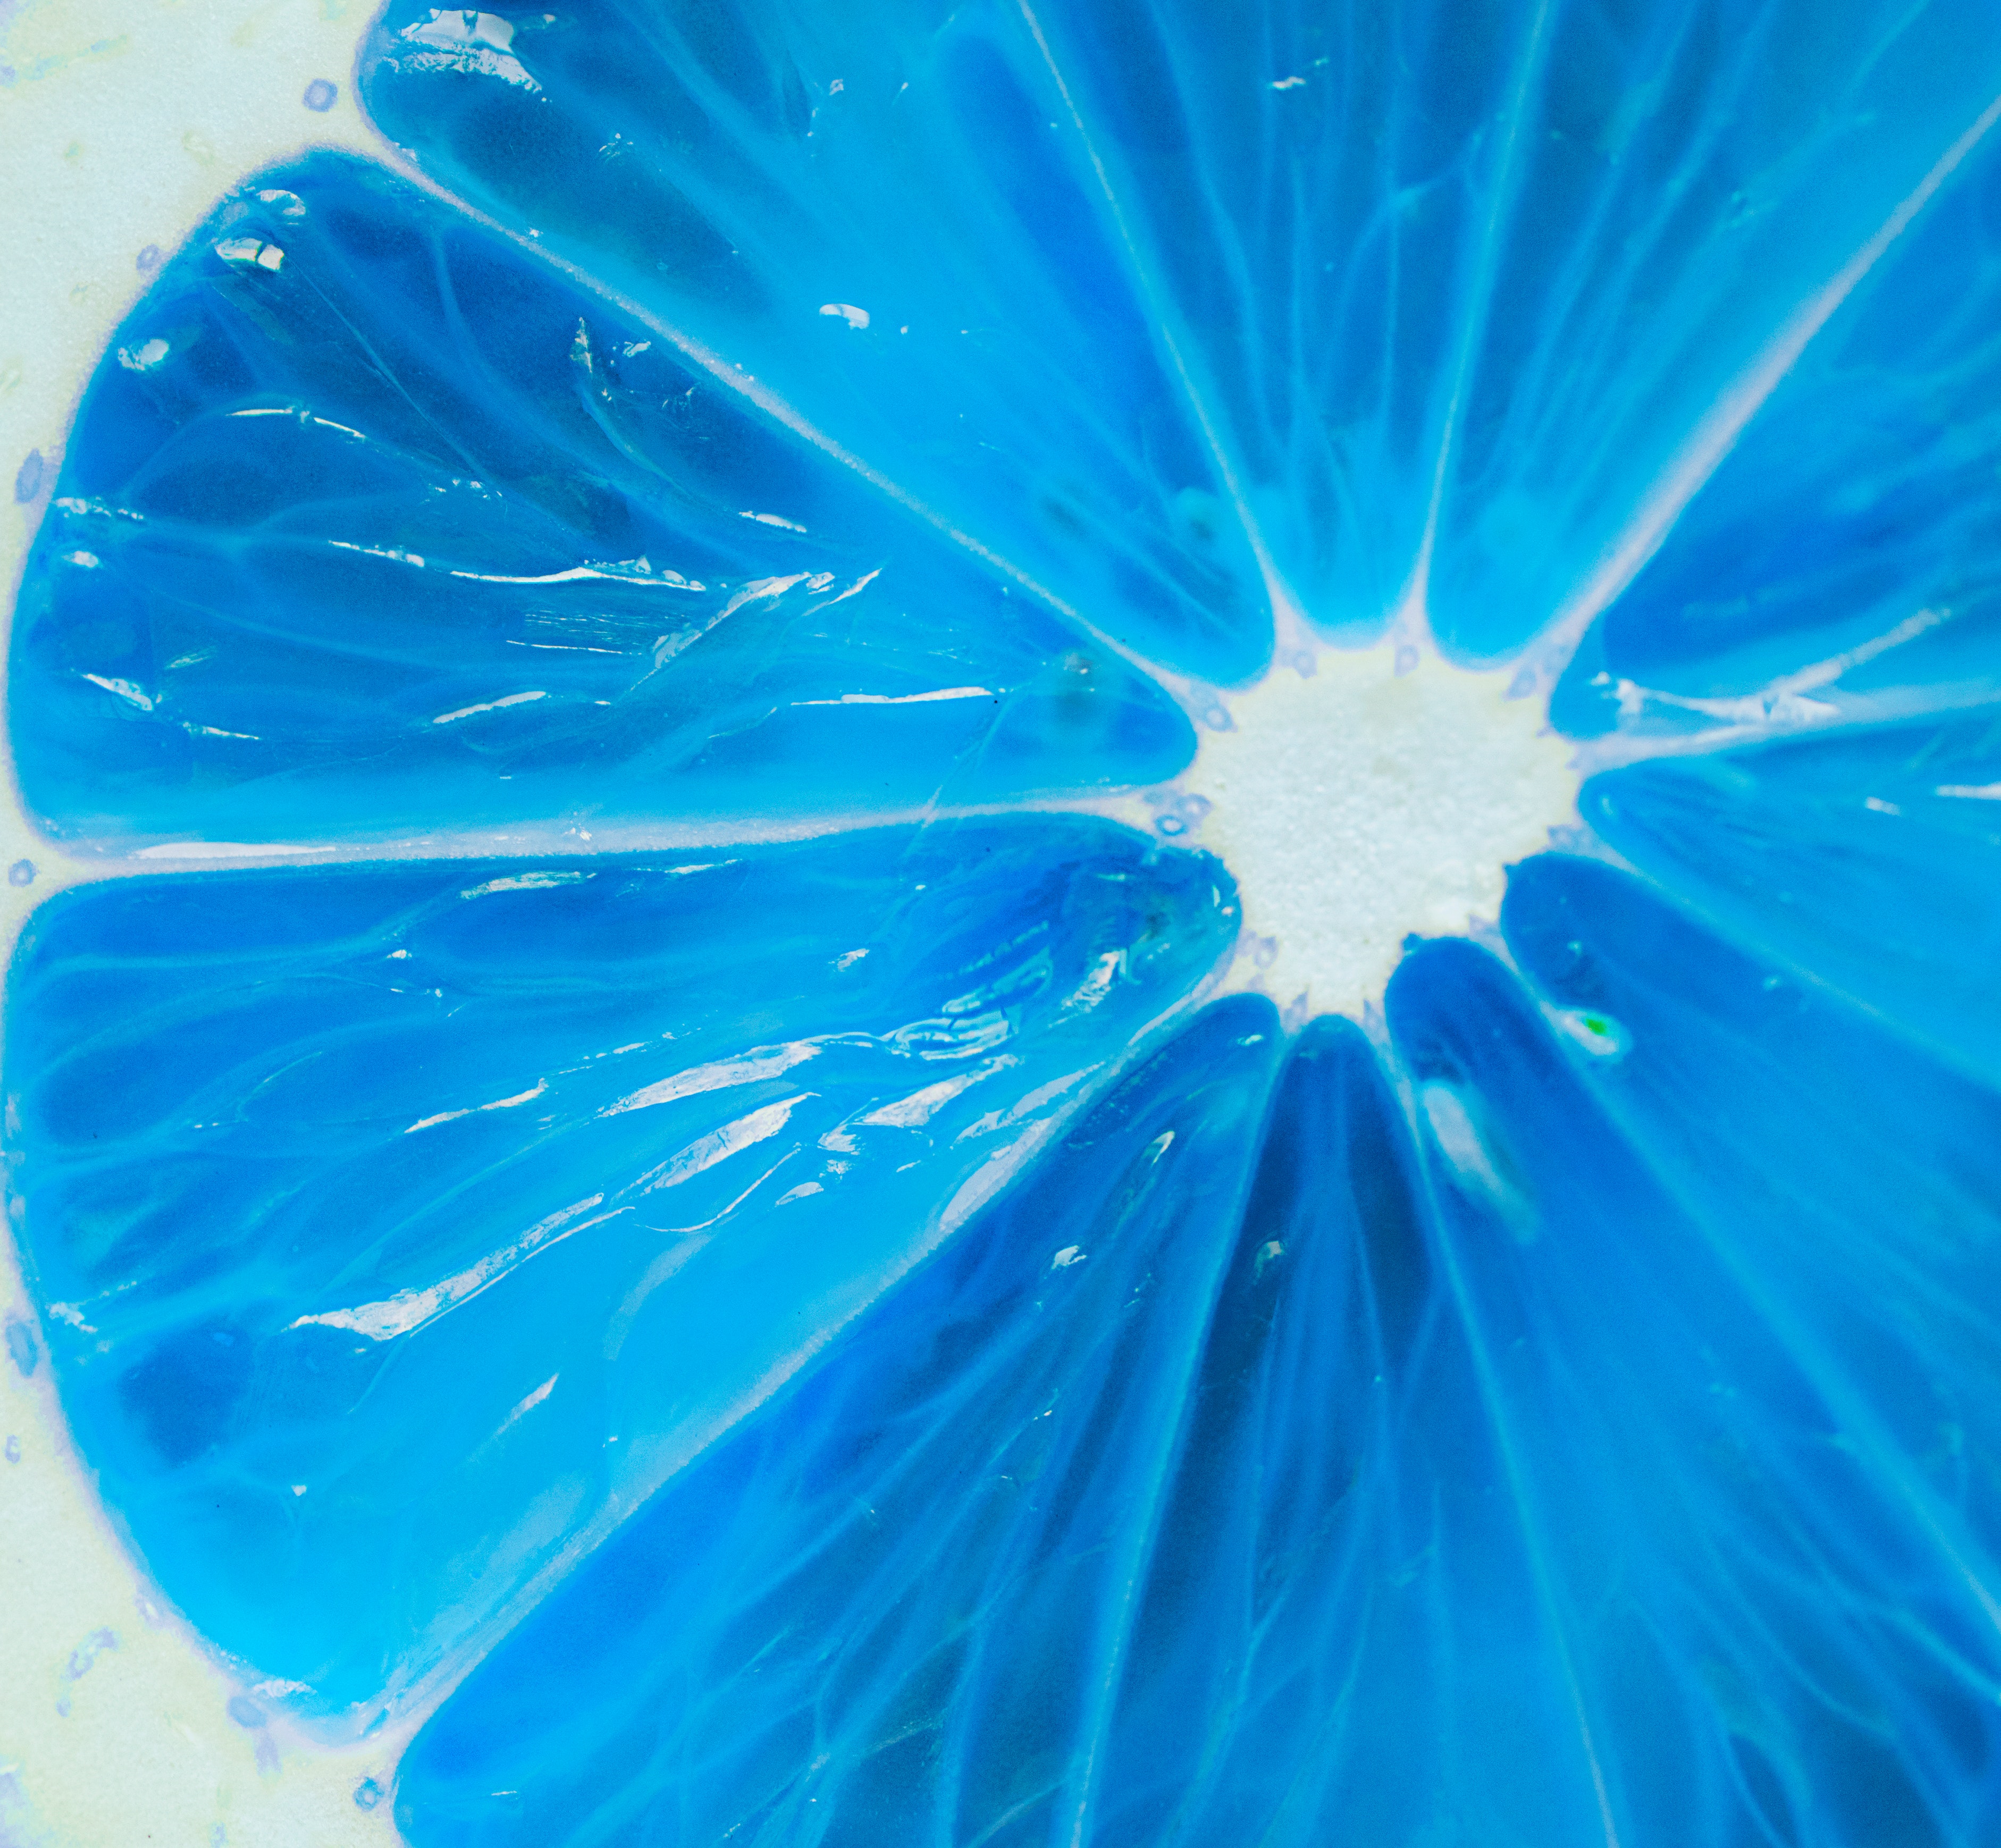
blue, water, aqua, electric blue, morning glory